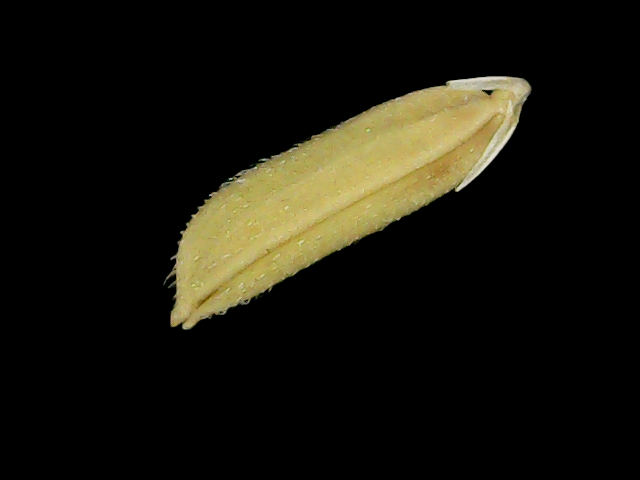
Rice variety: Bd75